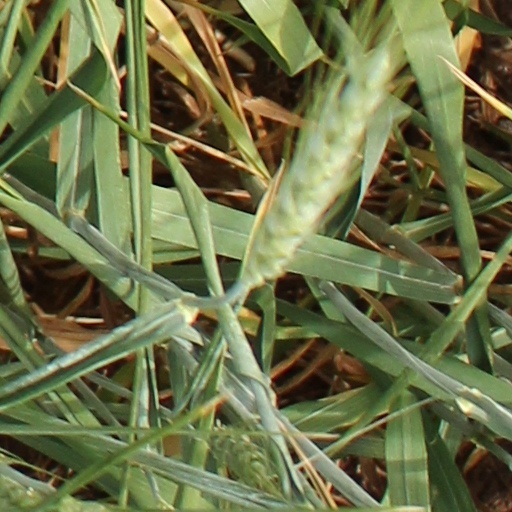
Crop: wheat